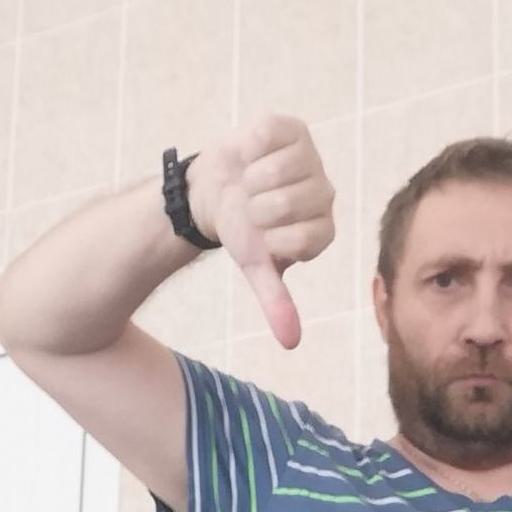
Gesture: dislike